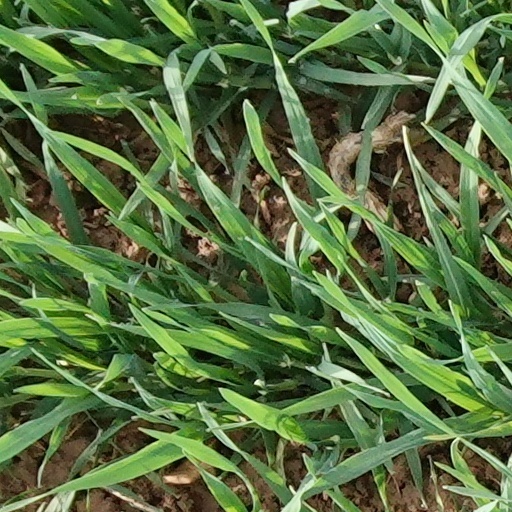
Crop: wheat